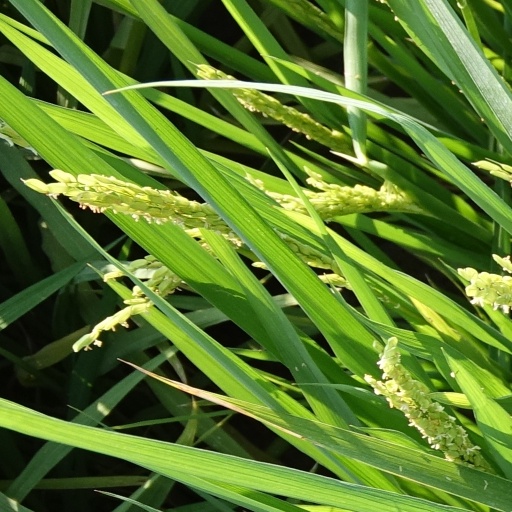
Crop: rice